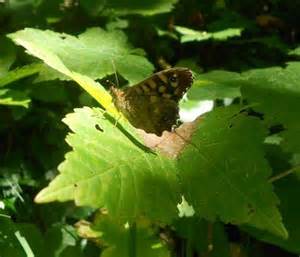
Label: butterfly